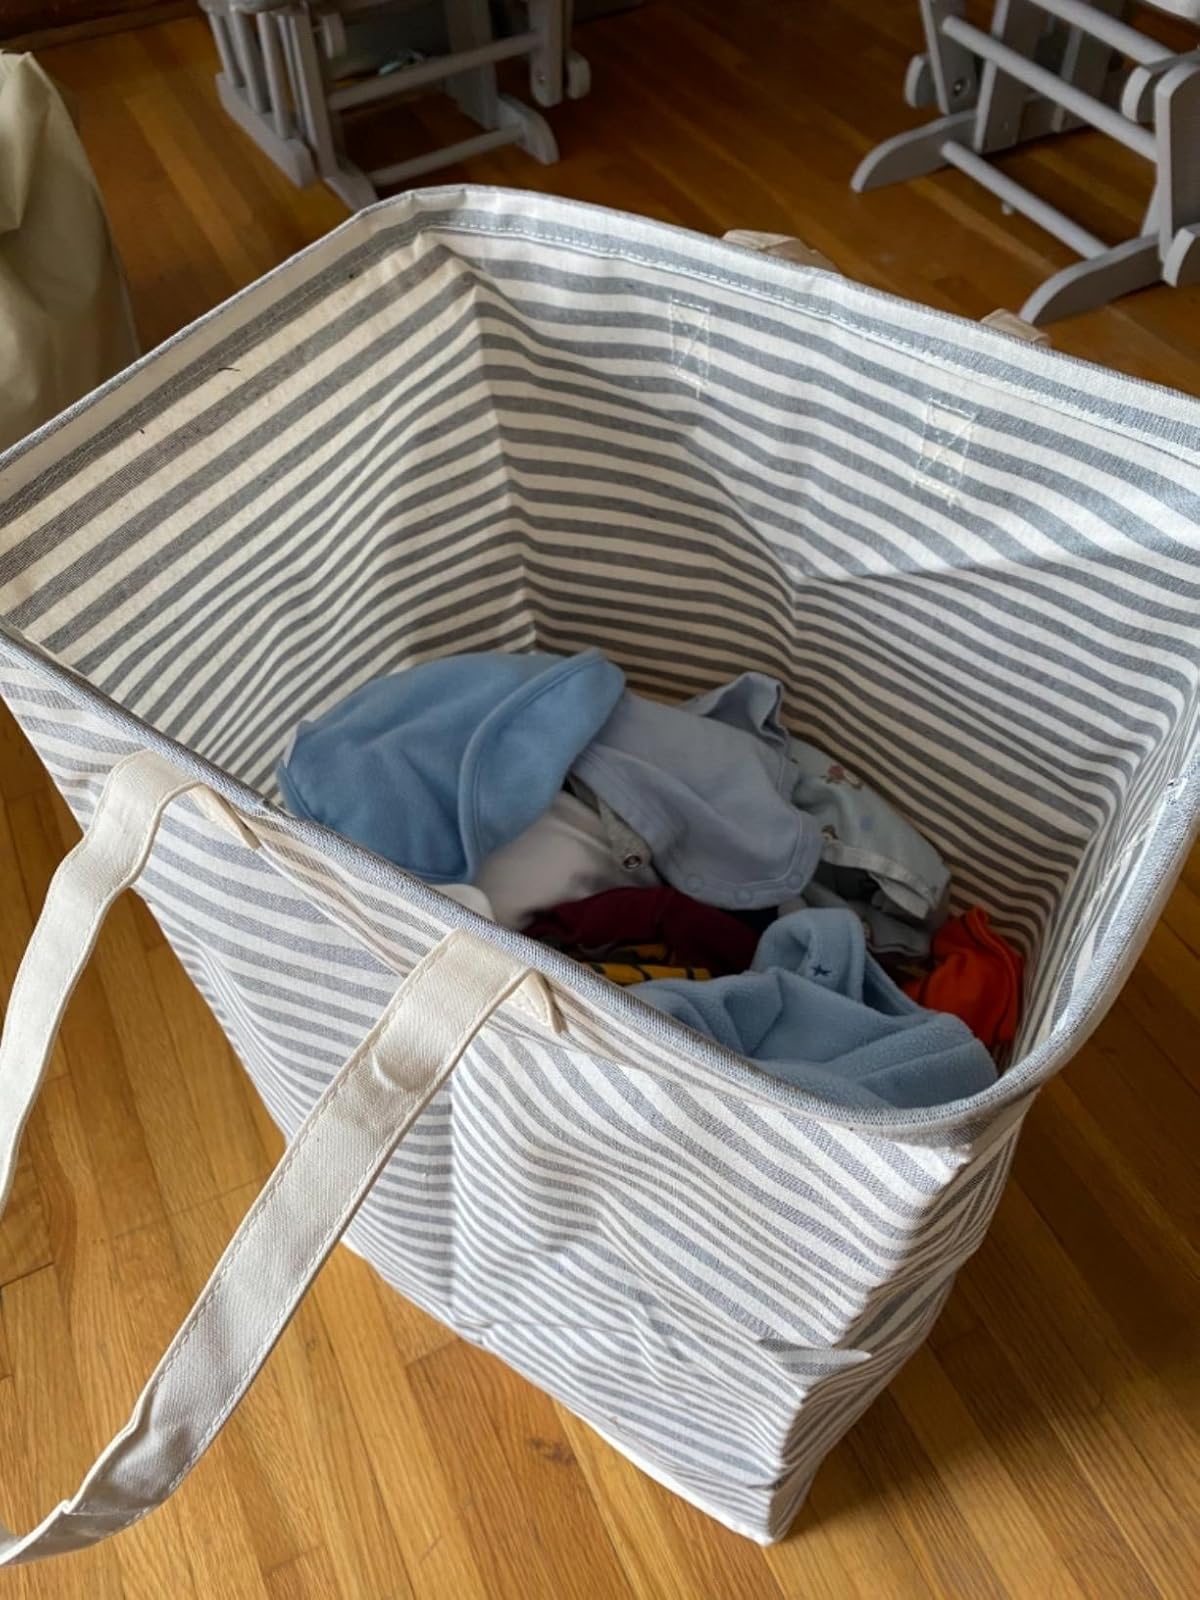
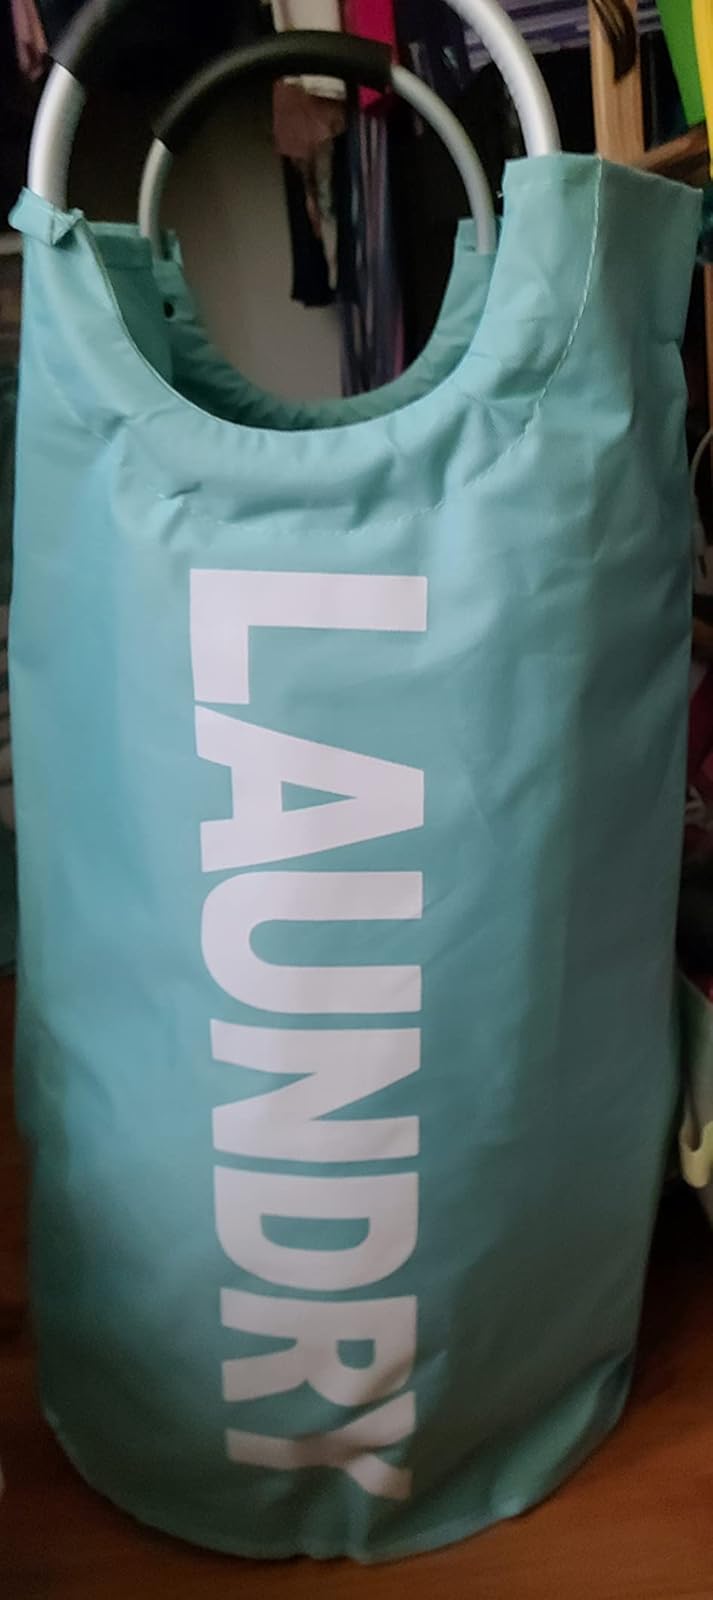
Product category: items_hamper
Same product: no